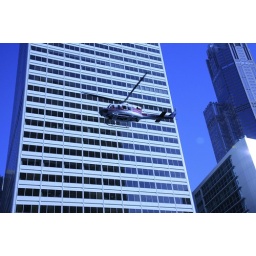
rescue helicopter after a guy committed suicide jumping into a river in the city